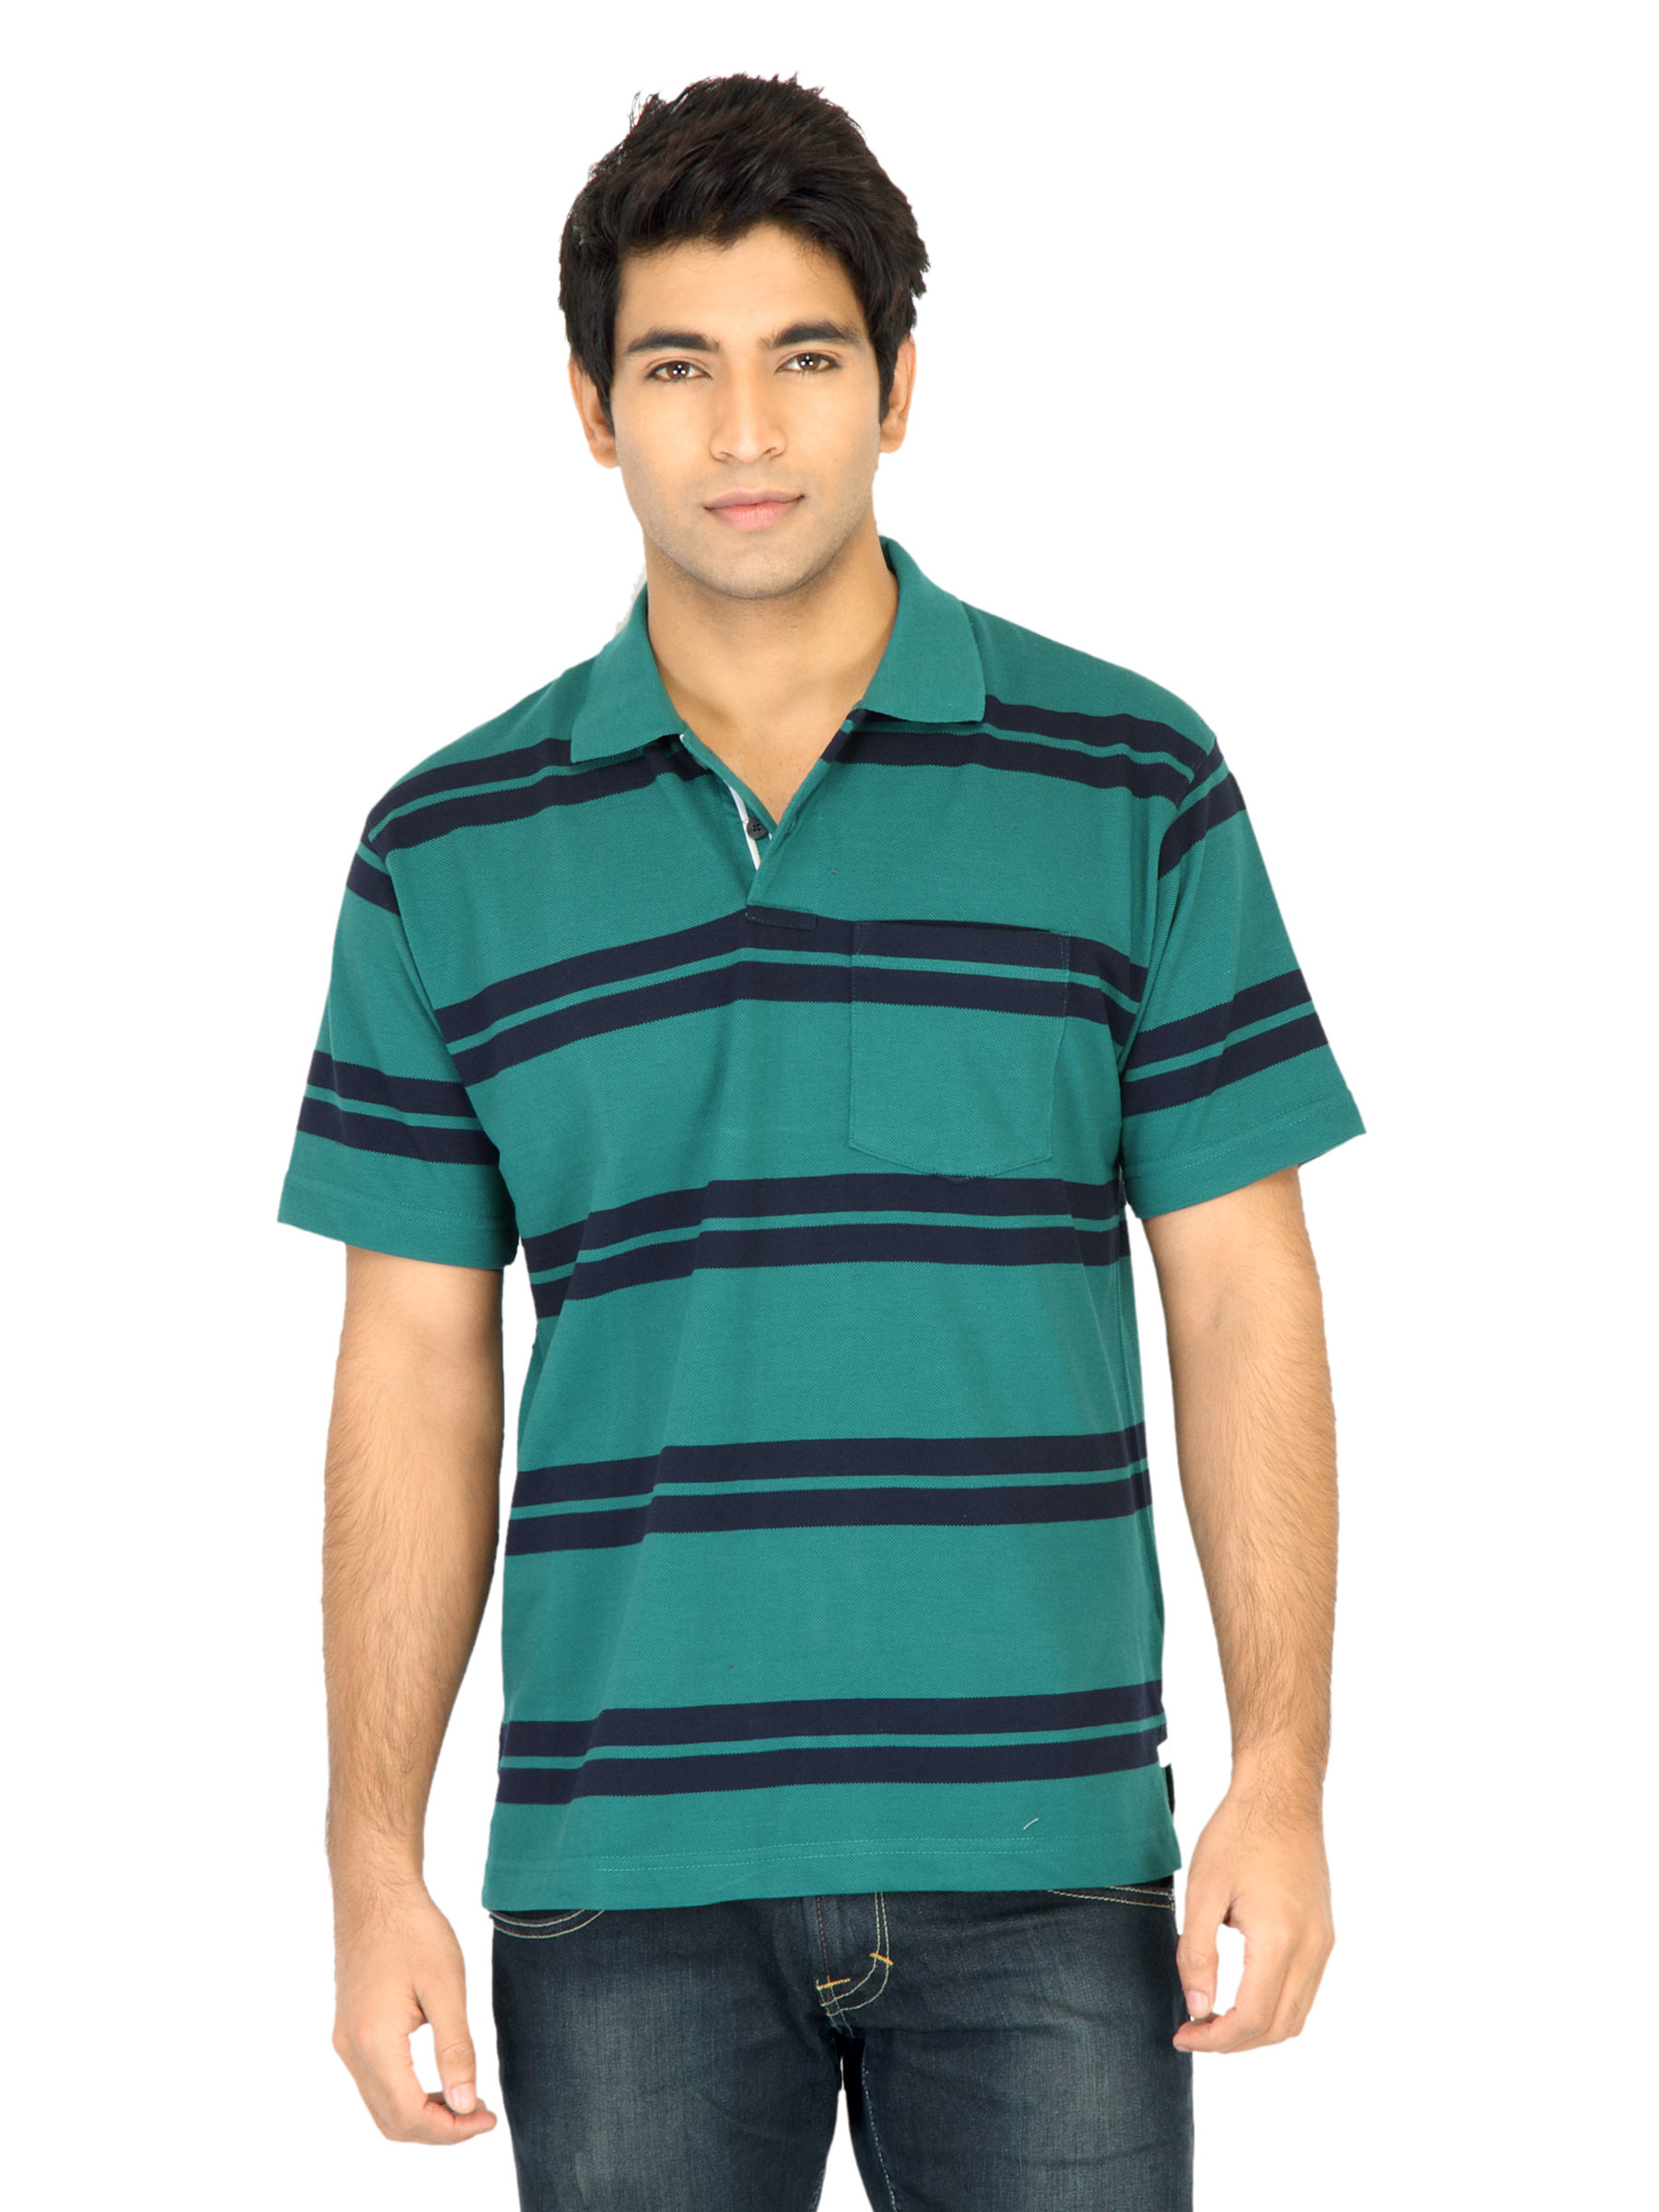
Turtle Stripes Men Green TShirt
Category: Apparel / Topwear / Tshirts
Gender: Men
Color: Green
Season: Fall 2011
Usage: Casual